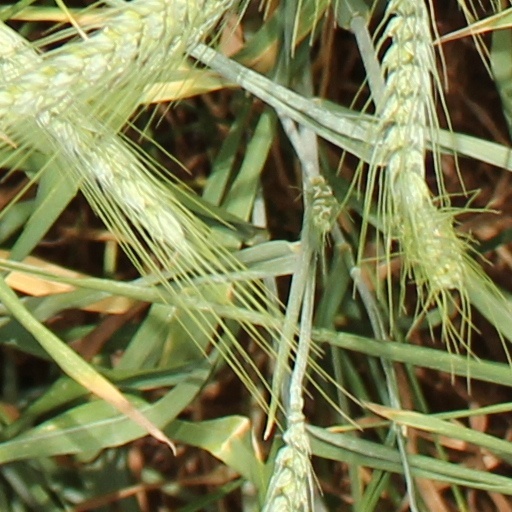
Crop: wheat